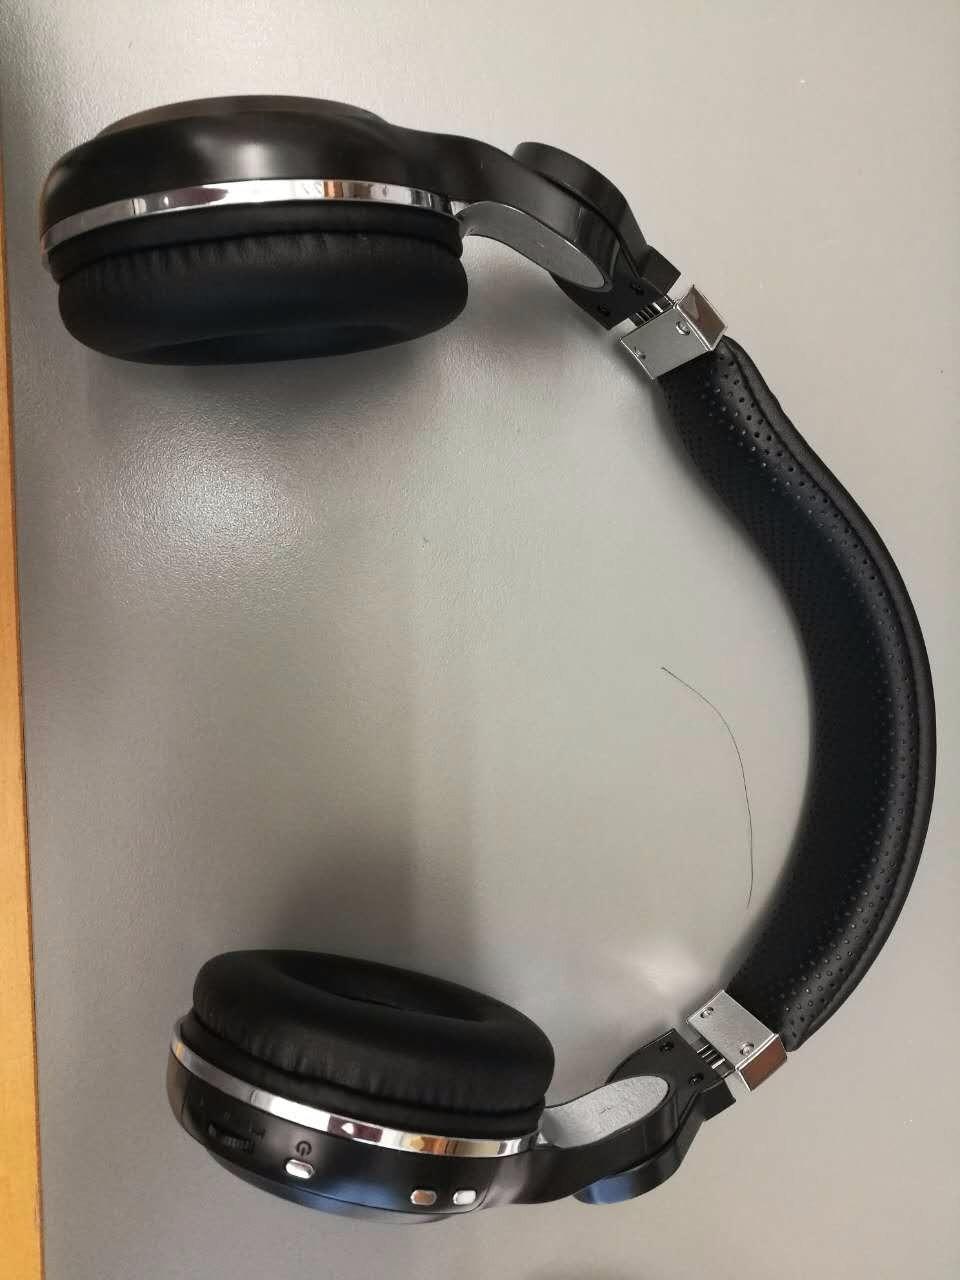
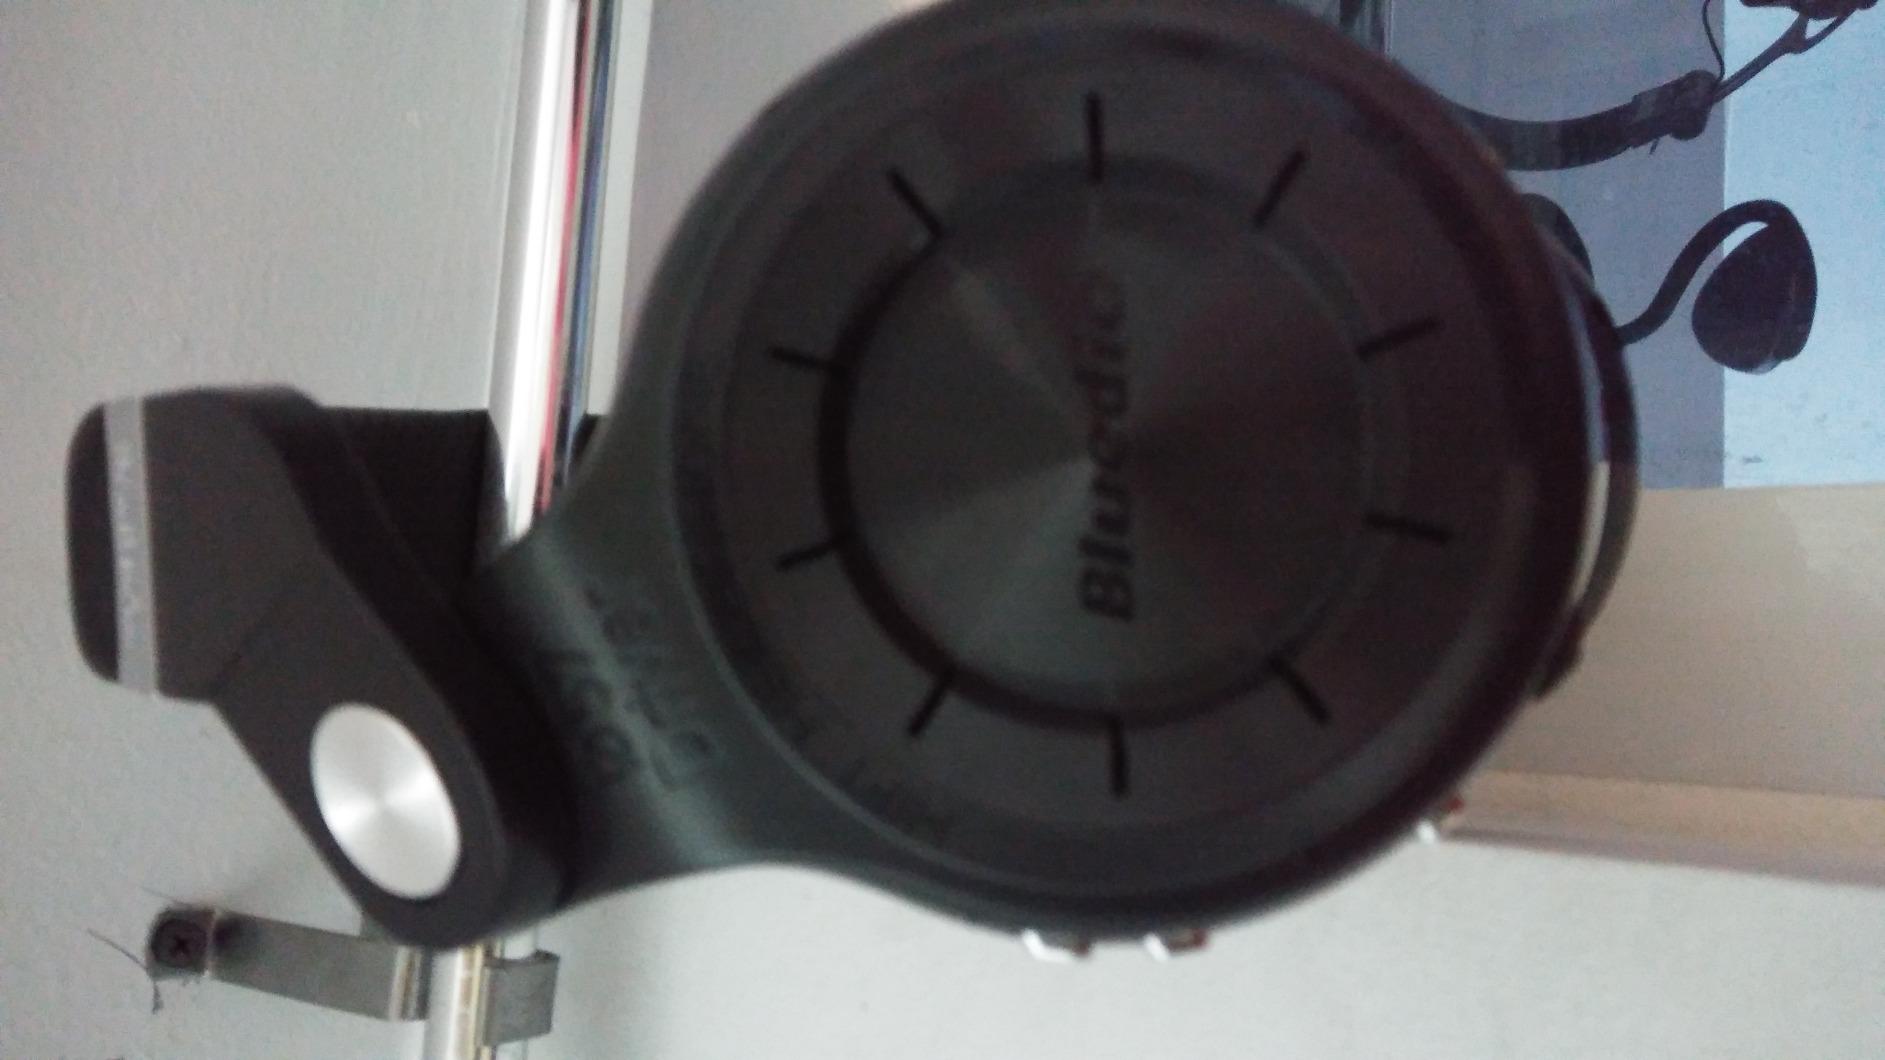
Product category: headphones
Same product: yes